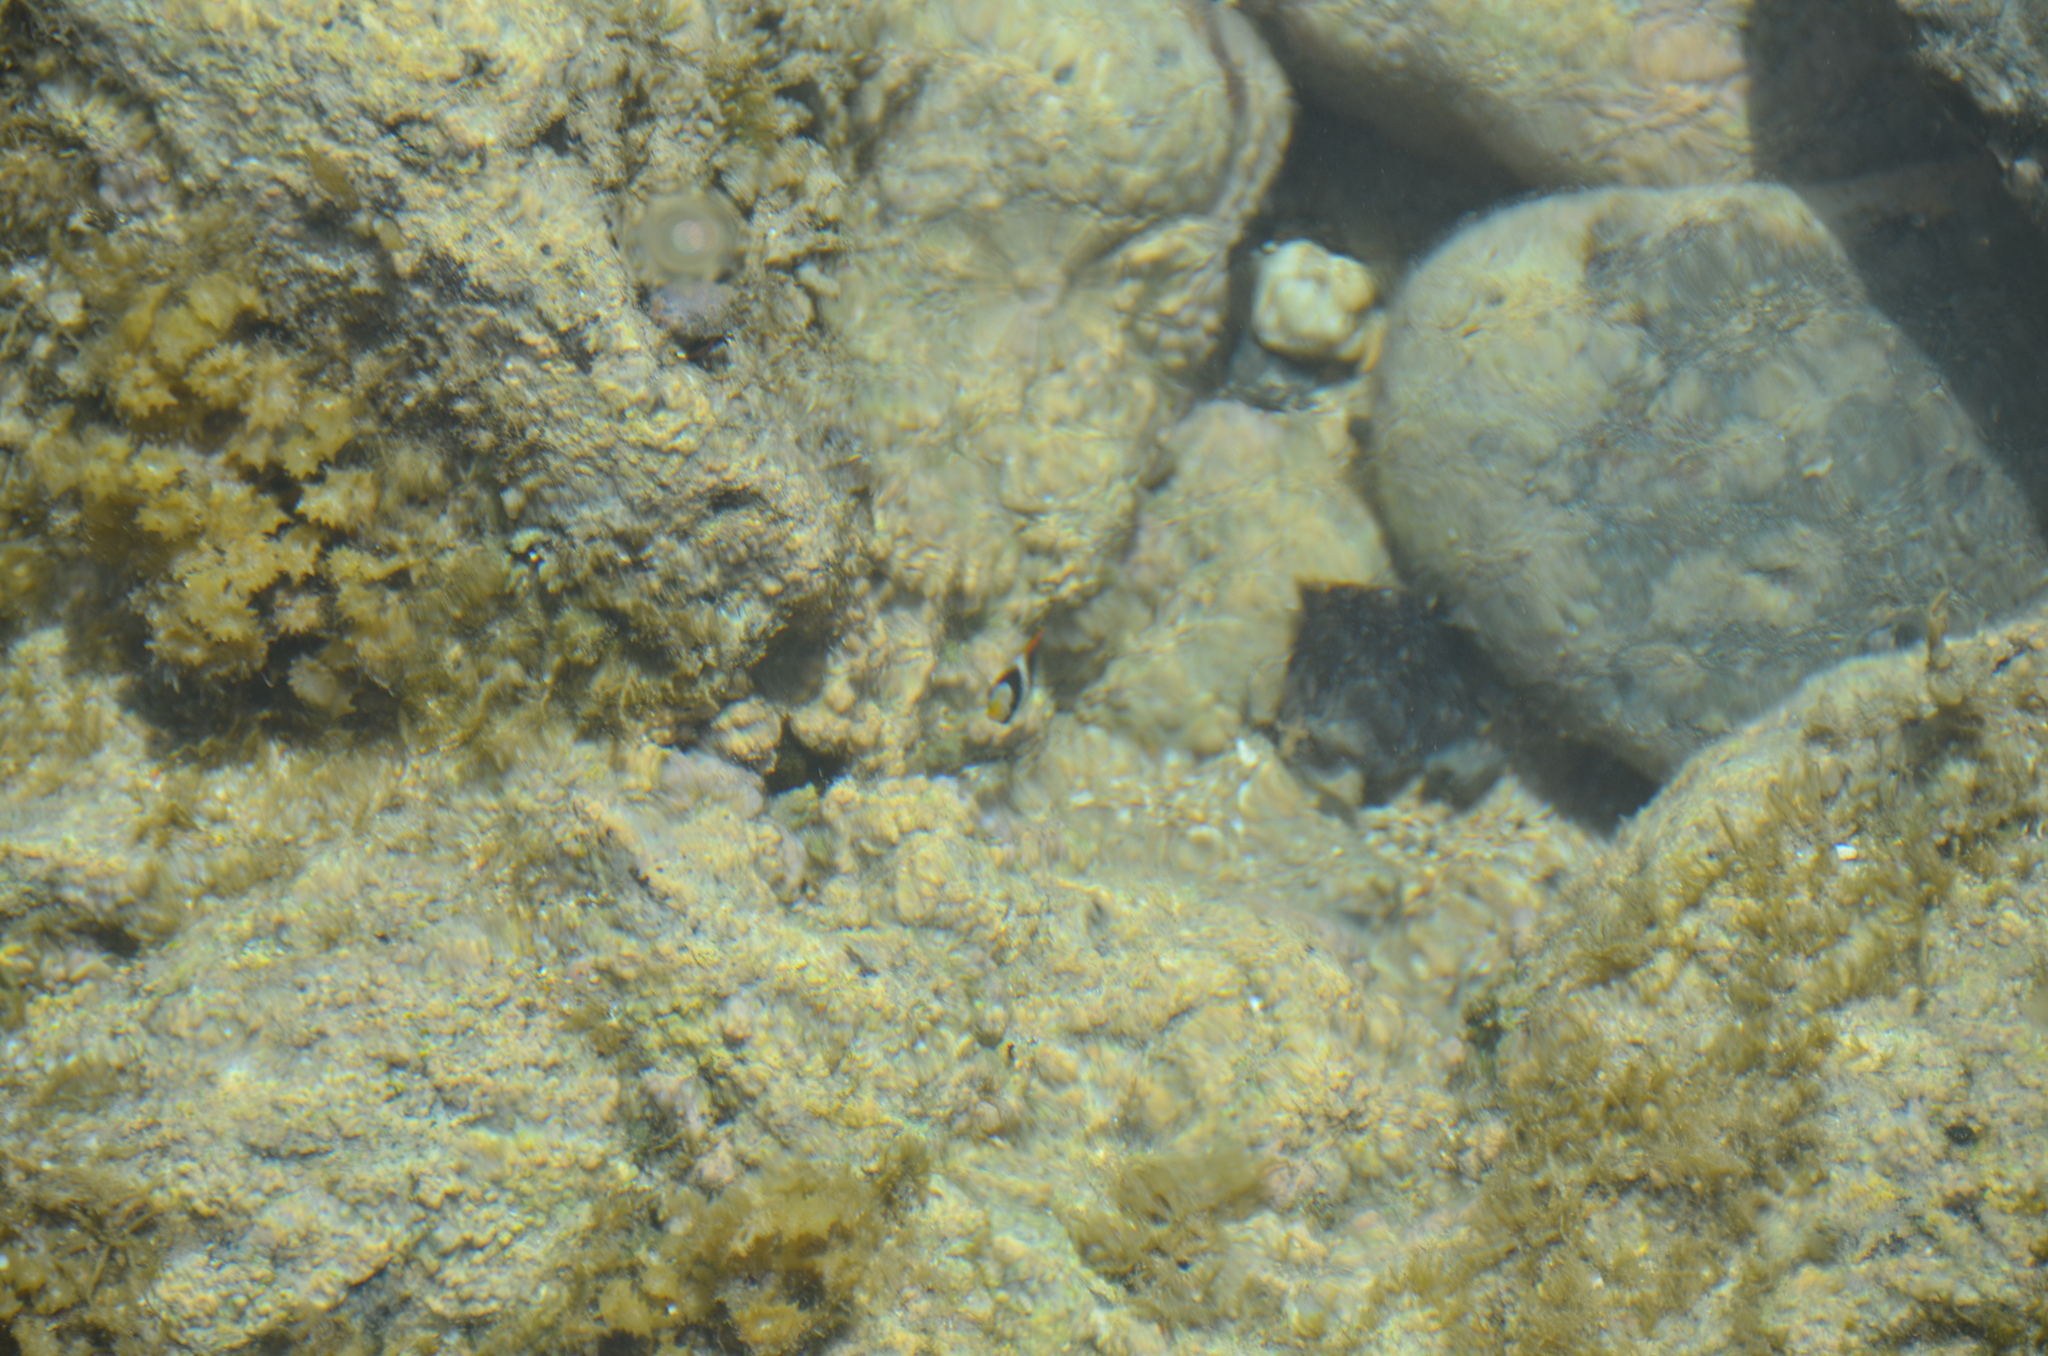
Chaetodon lunula (Raccoon Butterflyfish)